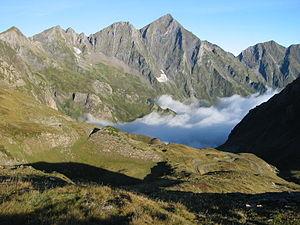
Mont Valier (vu de la route du Port d'Aula), Couserans, Ariège, Pyrénées, France.
Le parc naturel régional des Pyrénées Ariégeoises est un parc naturel régional créé en 2009, dont le périmètre occupe environ 40% de la superficie du département de l'Ariège. Avec environ 2 468 km², il englobe 138 communes depuis le 1ᵉʳ janvier 2019 et 46 000 habitants.
L'Ariège est un département de la région Occitanie, dans le Sud-Ouest de la France. D'une superficie de 4 890 km², elle s'étend sur la partie Est de la chaîne Pyrénéenne, entre les départements de la Haute-Garonne à l'Ouest et au Nord, de l'Aude et des Pyrénées-Orientales à l'Est, ainsi que de l'Espagne et l'Andorre au Sud. Ce département possède une grande diversité du point de vue géologique.
L’Ariège est un département français de la région Occitanie, nommé d'après la rivière homonyme. L’Insee et la Poste lui attribuent le code 09. Sa préfecture est Foix.
Le massif du Mont-Valier est un massif de montagnes de la chaîne des Pyrénées situé à la limite du département de l'Ariège en région Occitanie, en France, et de la province de Lérida dans la communauté autonome de Catalogne, en Espagne. Il mesure 17 km de long pour 12 km de large, et culmine au mont Valier à 2 838 mètres.
Le mont Valier est un sommet de 2 838 m situé dans les Pyrénées ariégeoises, en Couserans, dominant toute la vallée d’Angouls et son torrent, à faible distance de la frontière espagnole.